To Be a Lady

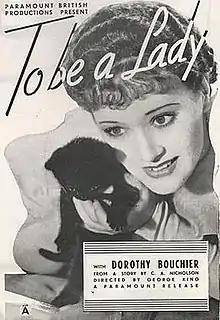
Lobby card

To Be a Lady is a 1934 British romance drama, directed and produced by George King, and starring Chili Bouchier (credited here as Dorothy Bouchier) and Bruce Lester. The film is the first screen editing credit of American film editor Elmo Williams.